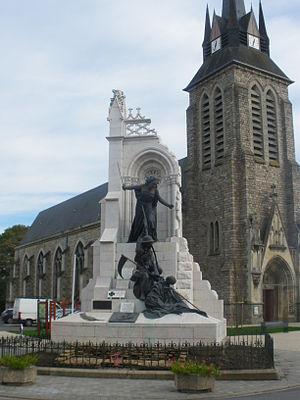
Monument en hommage aux combattants portugais de la Première guerre mondiale, situé à La Couture.
Le Corps expéditionnaire portugais a été la principale force militaire que le Portugal a envoyée en France pendant la Première Guerre mondiale avec un effectif d'une division d'infanterie renforcée. Par une participation active à l’effort de guerre contre l'Empire allemand qui menaçait d’envahir ses colonies, le Portugal réussit à conserver l’appui de ses alliés et à éviter la perte de ces territoires.
Le cimetière militaire portugais de Richebourg est un cimetière militaire de la Première Guerre mondiale situé sur le territoire de la commune de Richebourg dans le département français du Pas-de-Calais. C'est l'unique cimetière militaire portugais en France.